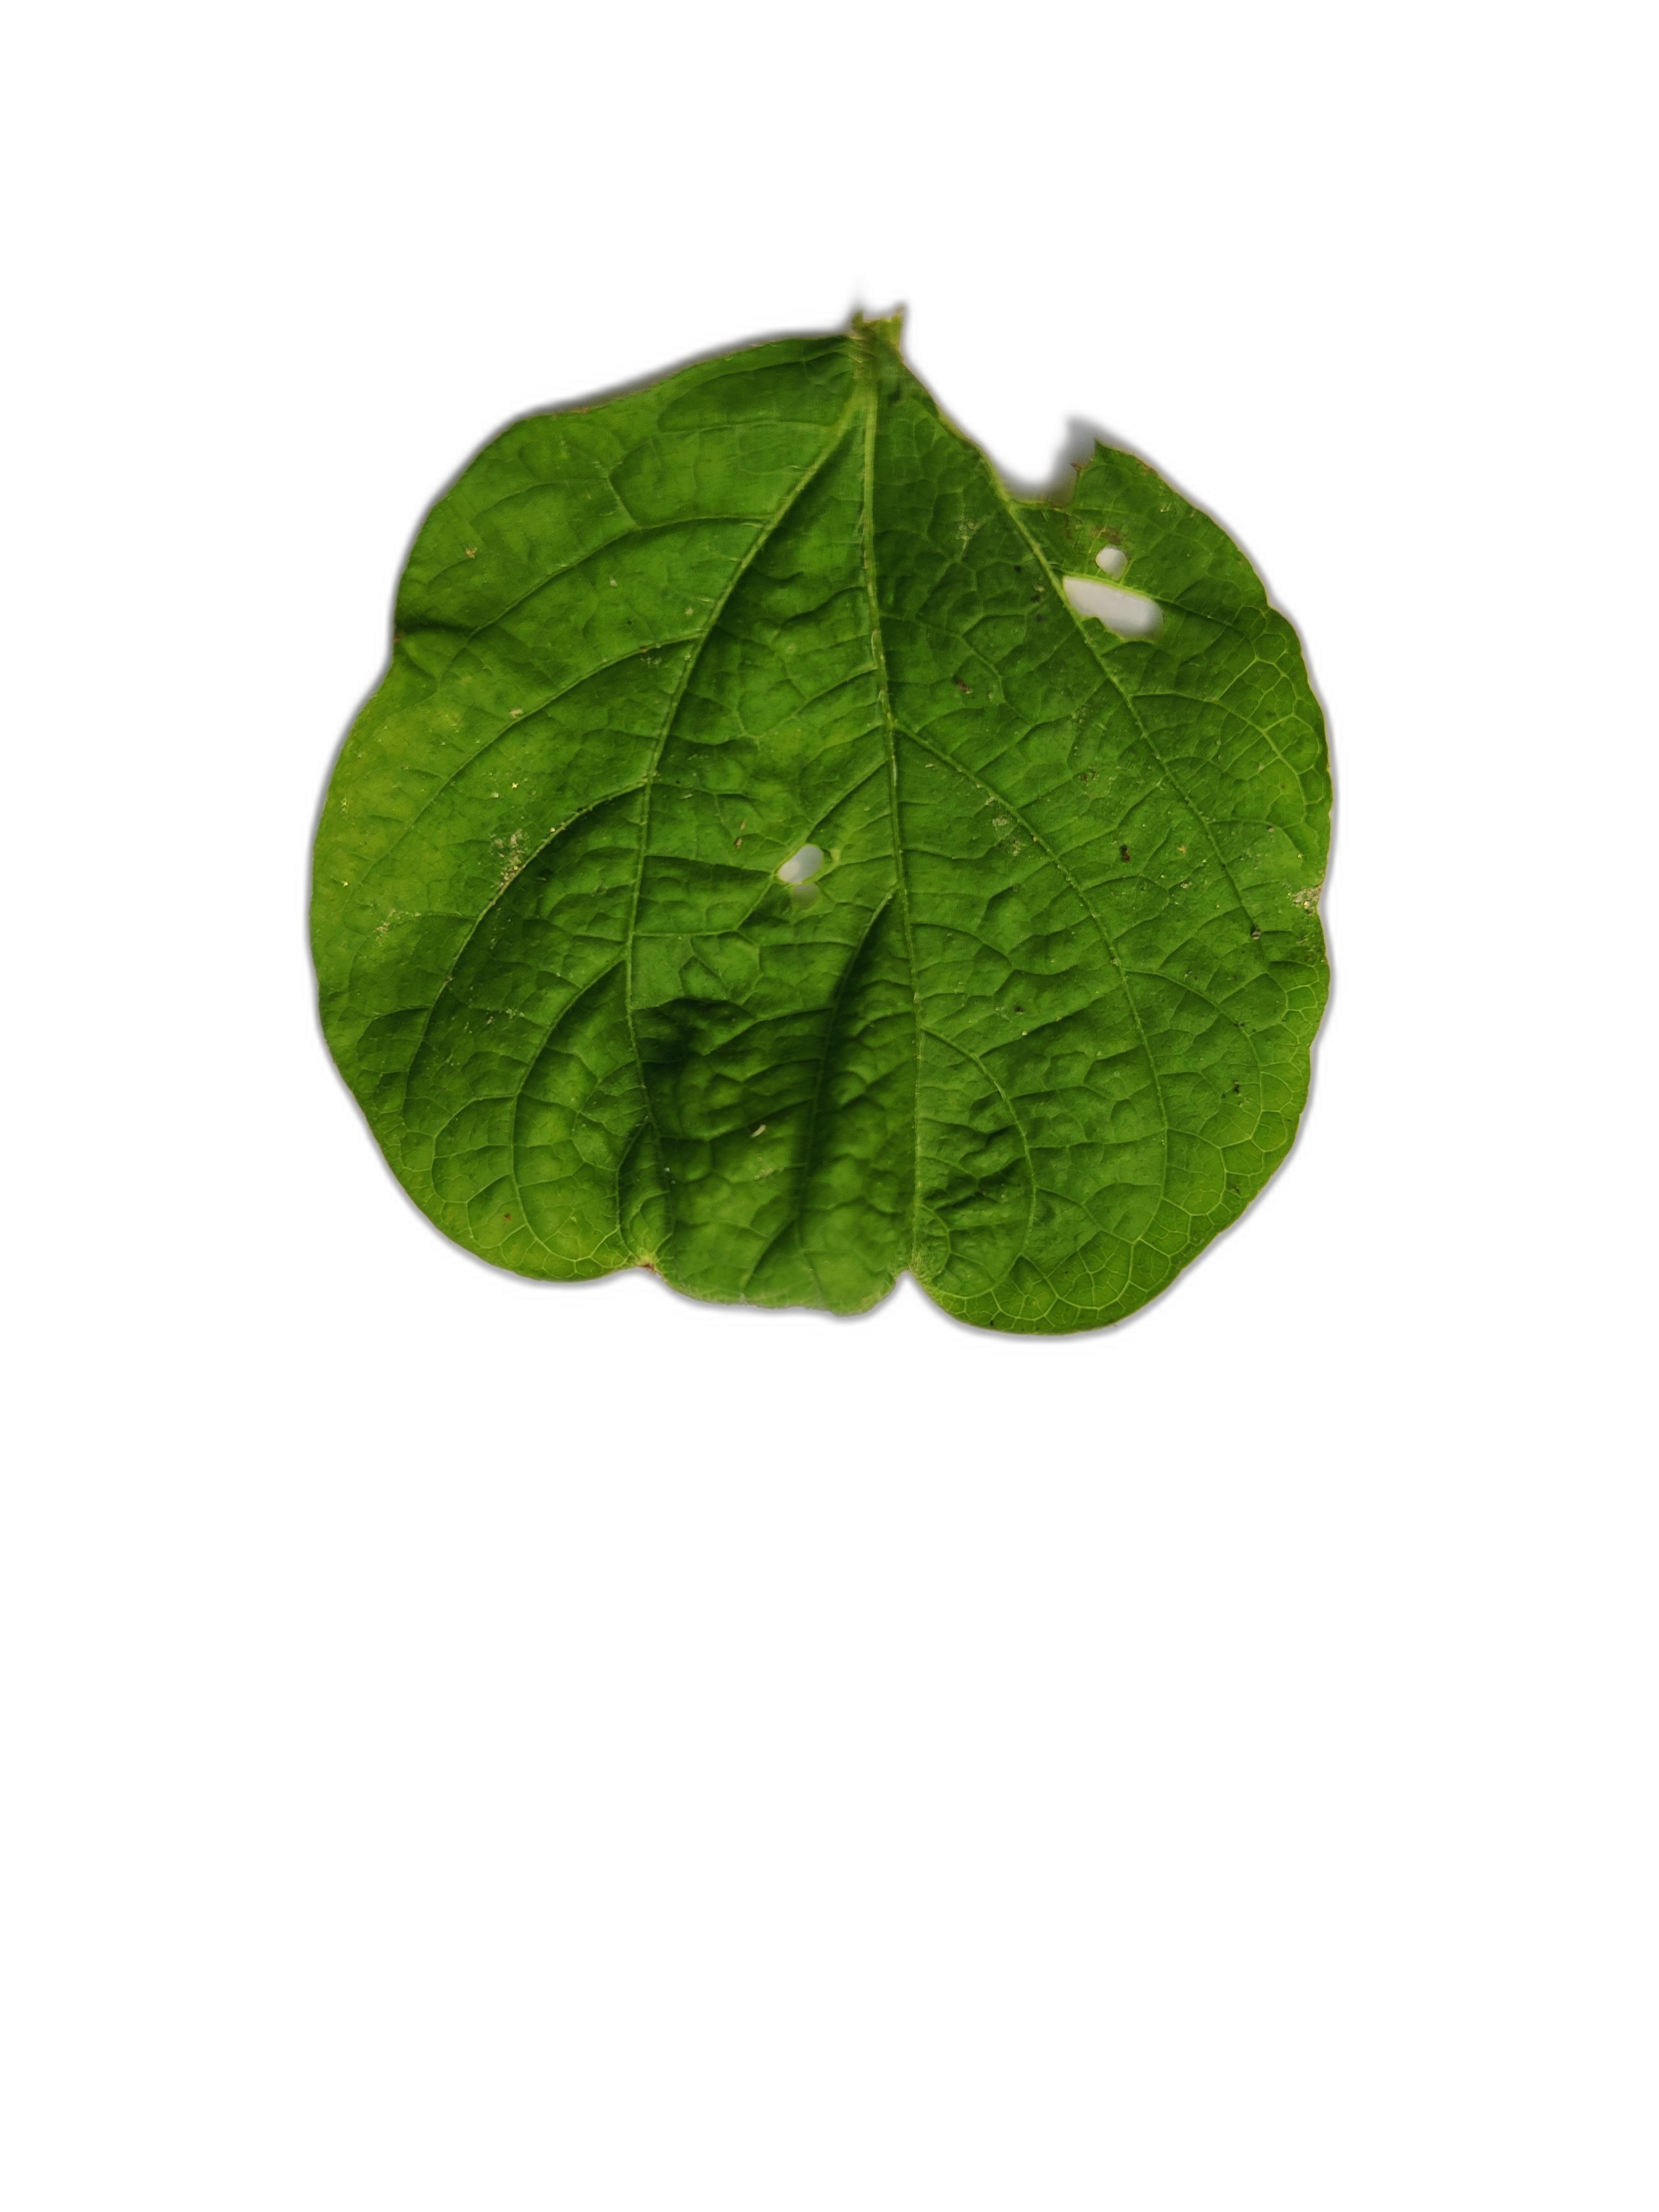
Label: Leaf Crinkle